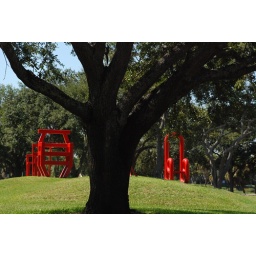
red chairs in st pete